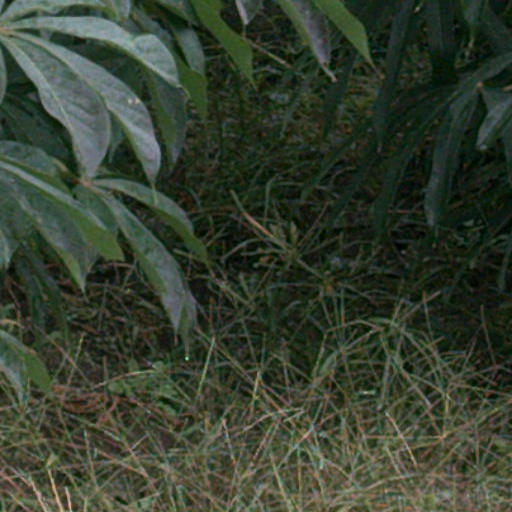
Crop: cassava